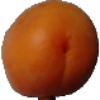
Label: Apricot 1